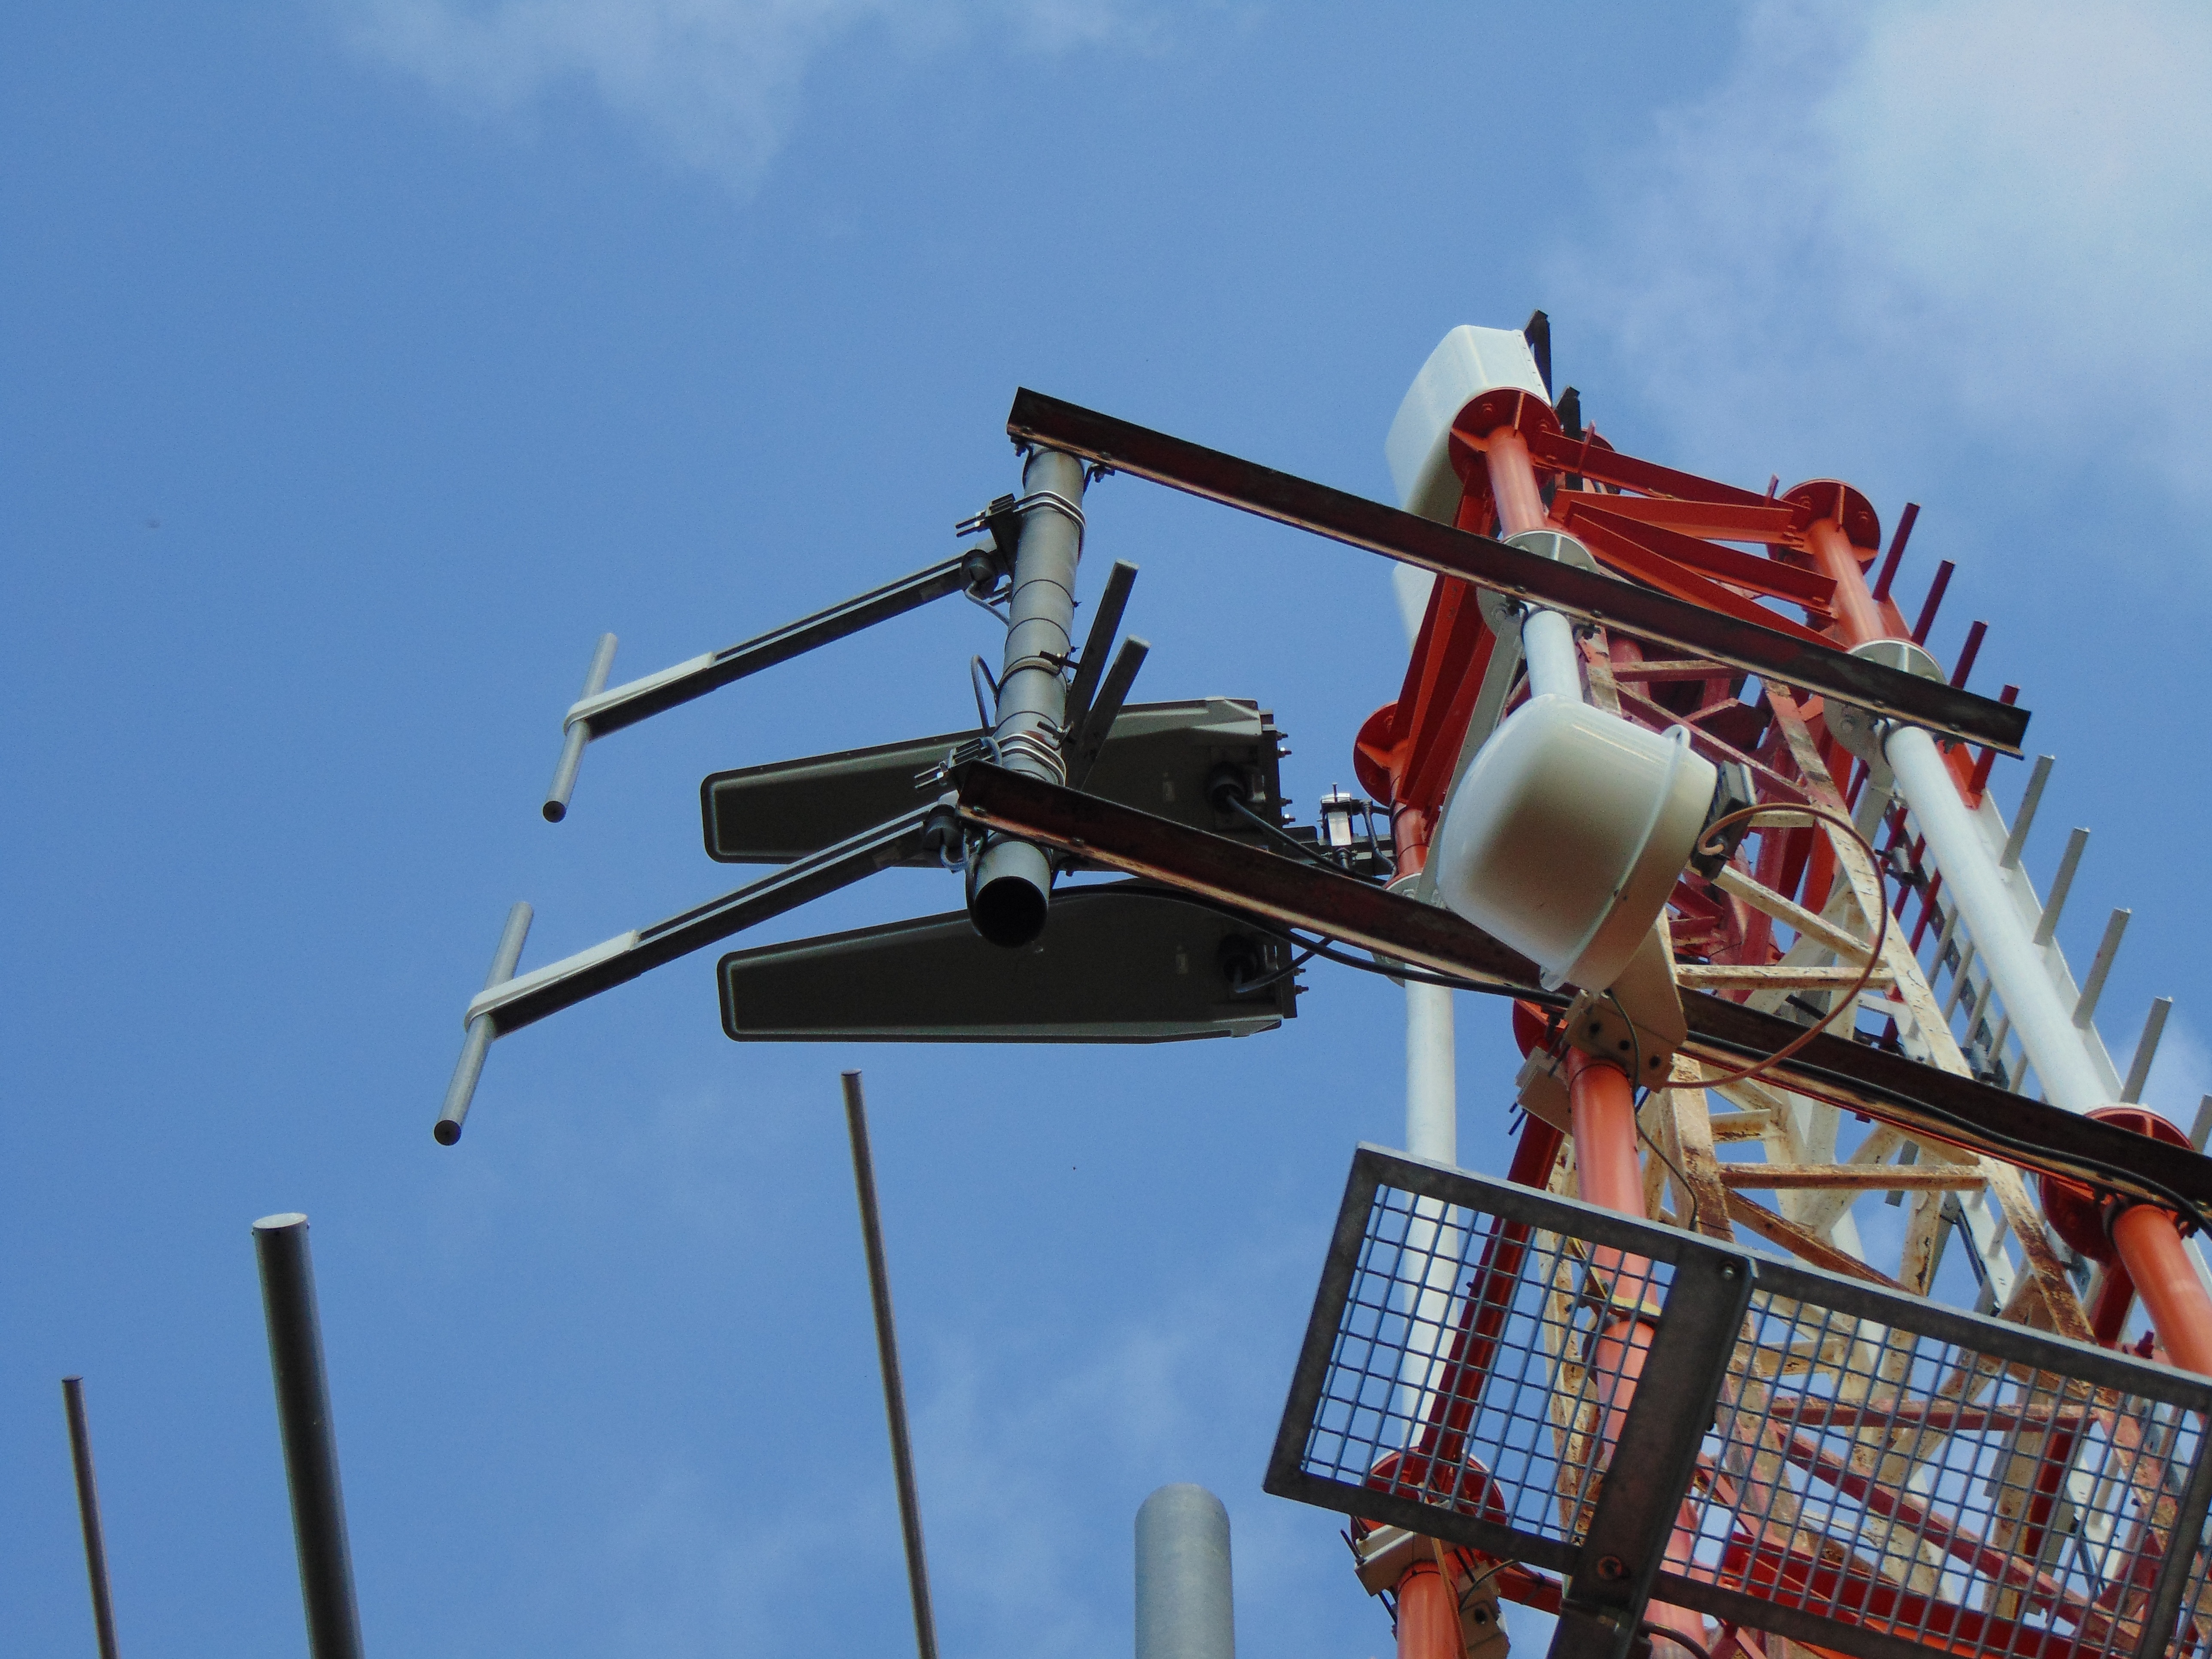
sky, amusement park, mast, park, blue, tv, radio, broadcast, transmitter, amusement ride, radio communications